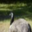
Label: bird